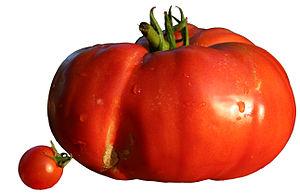
Diversité des tailles chez la tomate: une tomate cerise à coté d'une tomate cœur de bœuf.
Il existe plusieurs milliers de variétés cultivées de tomates. La sélection faite par les hommes a privilégié les plantes à gros fruits. On distingue cependant plusieurs catégories de tomates, selon le mode de croissance de la plante - indéterminé ou déterminé - et surtout selon le type de fruit :
La Tomate est une espèce de plantes herbacées du genre Solanum de la famille des Solanacées, originaire du Nord-Ouest de l'Amérique du Sud, largement cultivée pour son fruit. Le terme désigne aussi ce fruit charnu. La tomate se consomme comme un légume-fruit, crue ou cuite. Elle est devenue un élément incontournable de la gastronomie dans de nombreux pays, et tout particulièrement dans le bassin méditerranéen.
Le syndrome de domestication fait référence à un ensemble de traits morphologiques, physiologiques et comportementaux héréditaires présents dans un ensemble d'espèces domestiquées mais absents chez leurs variantes sauvages respectives.